Flame deflector

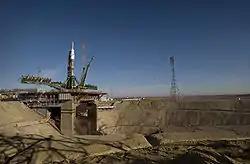
A Soyuz rocket erected into position at the launch pad at the Baikonur Cosmodrome in Kazakhstan in 2009. The flame deflector and pit is visible below.

The main launch pads at the Russian launch complex of Baikonur Cosmodrome use a flame pit to manage launch exhaust. The launch vehicles are transported by rail to the launch pad, where they are vertically erected over a large flame deflector pit. A similar structure was built by the European Space Agency at its Guiana Space Centre.